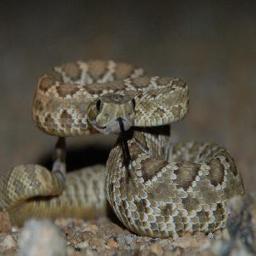
Animal: snakes